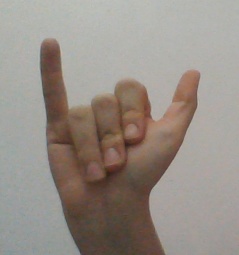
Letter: ya